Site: brandenburg
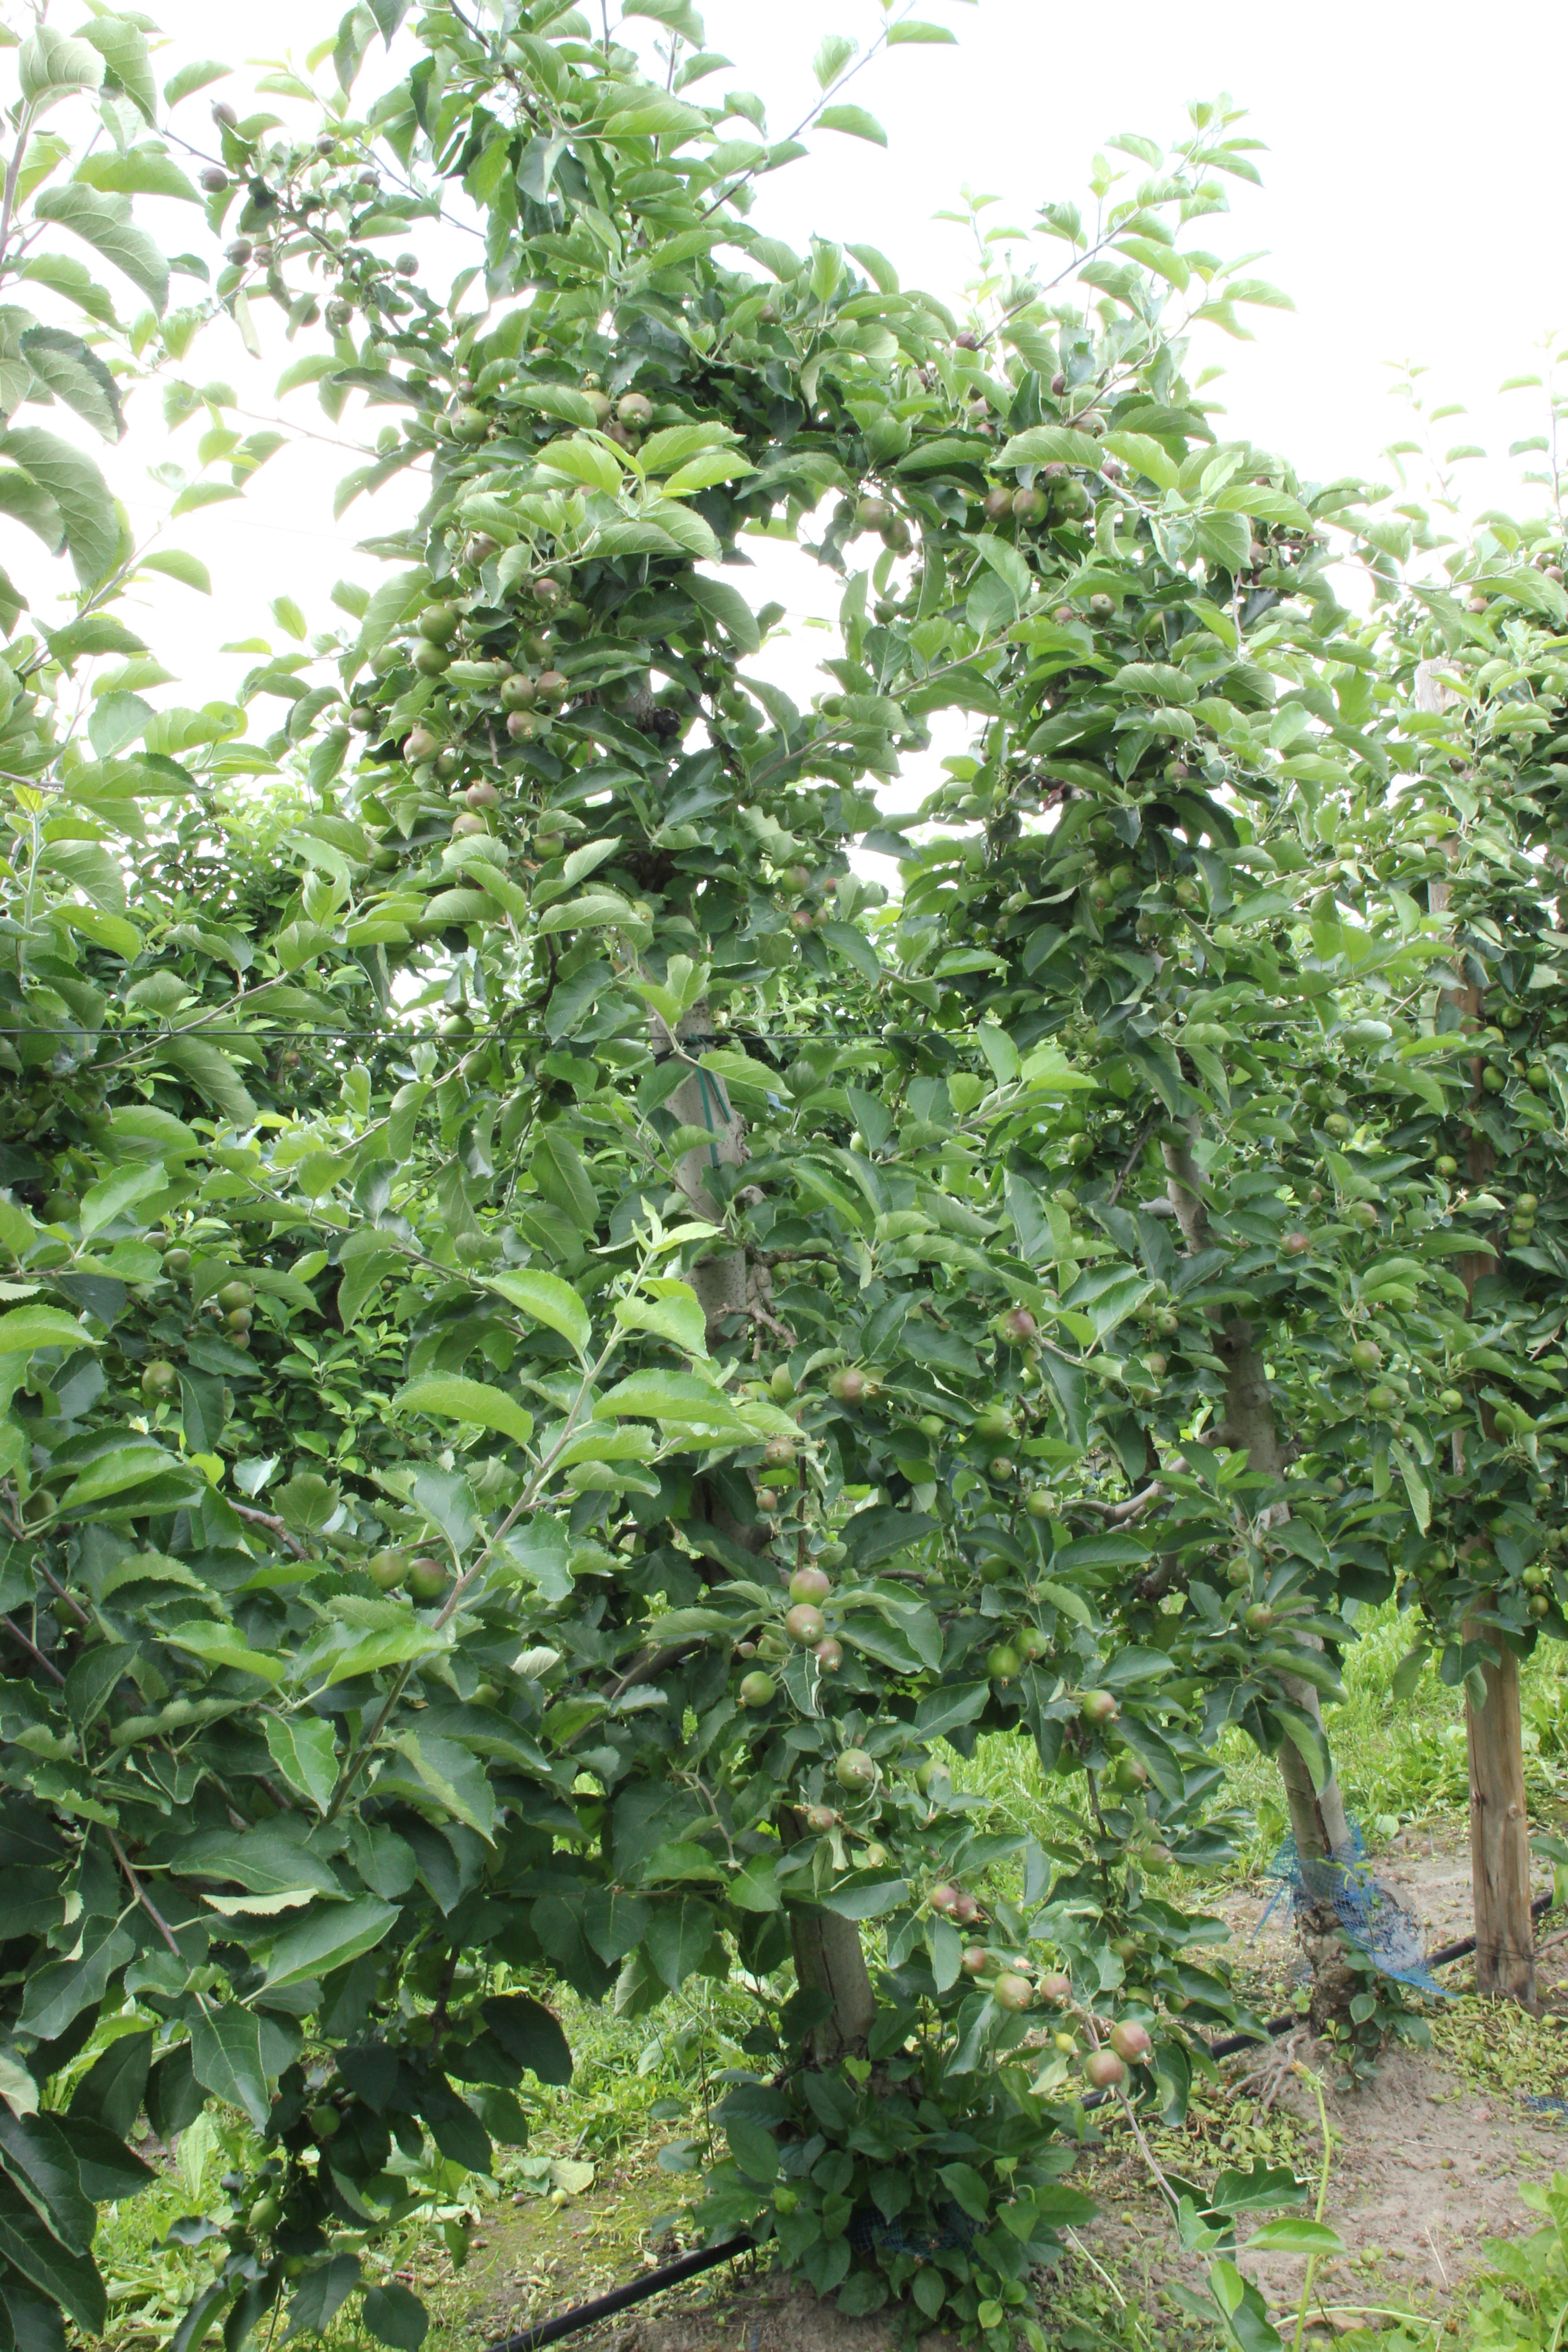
Growth stage (BBCH 73): Development of fruit